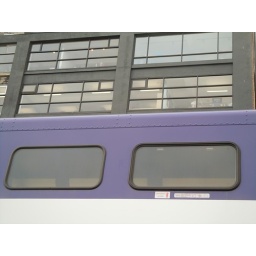
Windows of a WCE commuter car with the windows of a Gastown building in the background.Part of Guess Where Vancouver October 27, 2010.